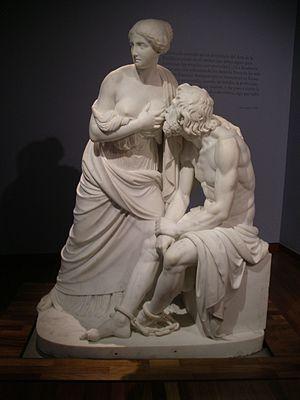
Antonio Solá Llansas est un sculpteur originaire de la Catalogne, appartenant à l'école néoclassique.